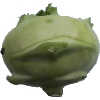
Label: kohlrabi